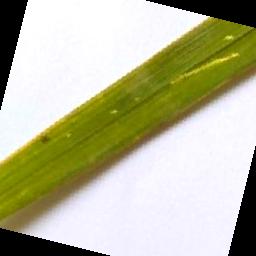
Label: Rice___Brown_Spot